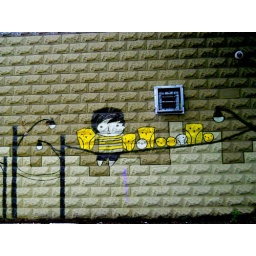
cute painting on a wall in kensington market